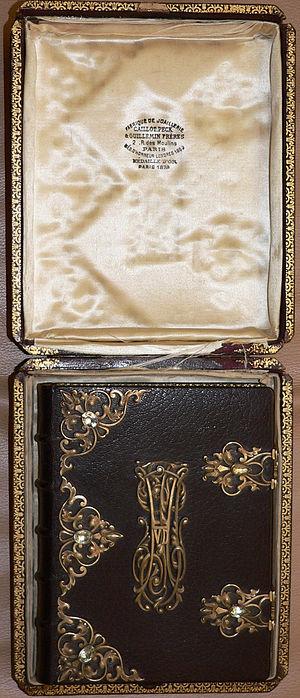
Le missel est un livre liturgique du rite catholique romain dans lequel on trouve tous les textes nécessaires à la célébration de la messe : chants, lectures, prières, Eucharistie, et même des indications pour les gestes. Il en existe deux modèles : le missel d'autel, destiné à l'usage du célébrant, et le missel paroissien, plus petit, destiné au fidèle.
L’expression latine Oremus et pro perfidis Judaeis était l’exorde d’une oraison prononcée dans la liturgie catholique lors de la prière du Vendredi saint. Introduite au VIIᵉ siècle, elle signifiait originellement « Prions aussi pour les Juifs incroyants » ou « Prions aussi pour les Juifs infidèles », au sens où ces derniers n'adhéraient pas à la foi chrétienne. Cependant, avec l’évolution de la liturgie et les traductions dans les langues communes, notamment le français, l’expression a rapidement changé de sens. Elle est devenue très vite, dans un contexte d’antijudaïsme, synonyme de « déloyauté », « fourberie », puis perçue par certains comme étant gravement offensante, voire antisémite.